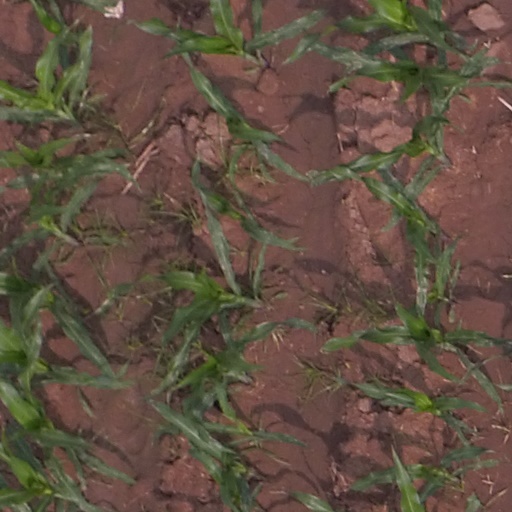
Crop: maize; corn